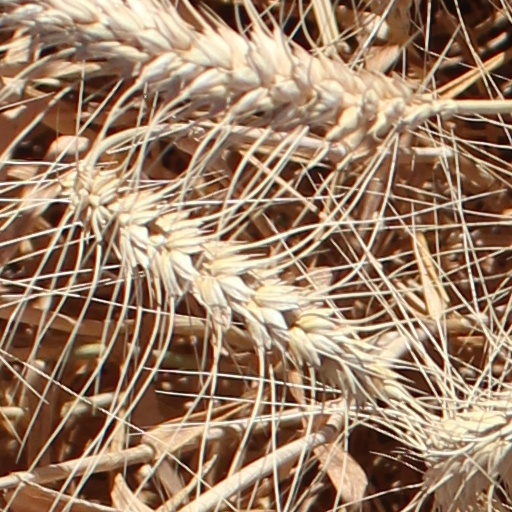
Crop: wheat